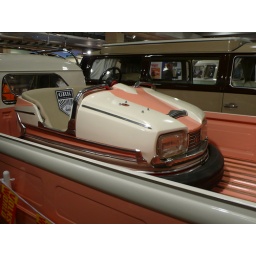
Dodgem car in back of pink and white splitty pickup